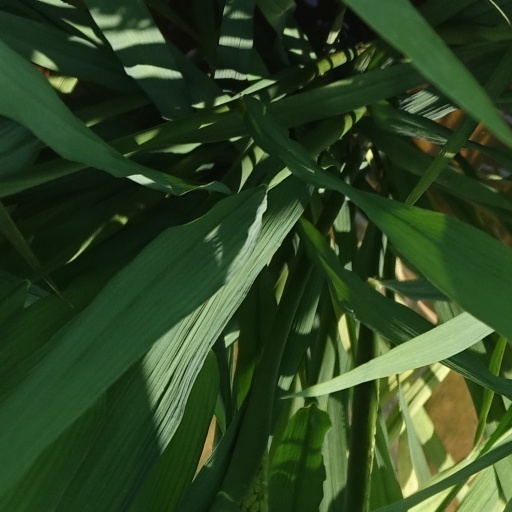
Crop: rice